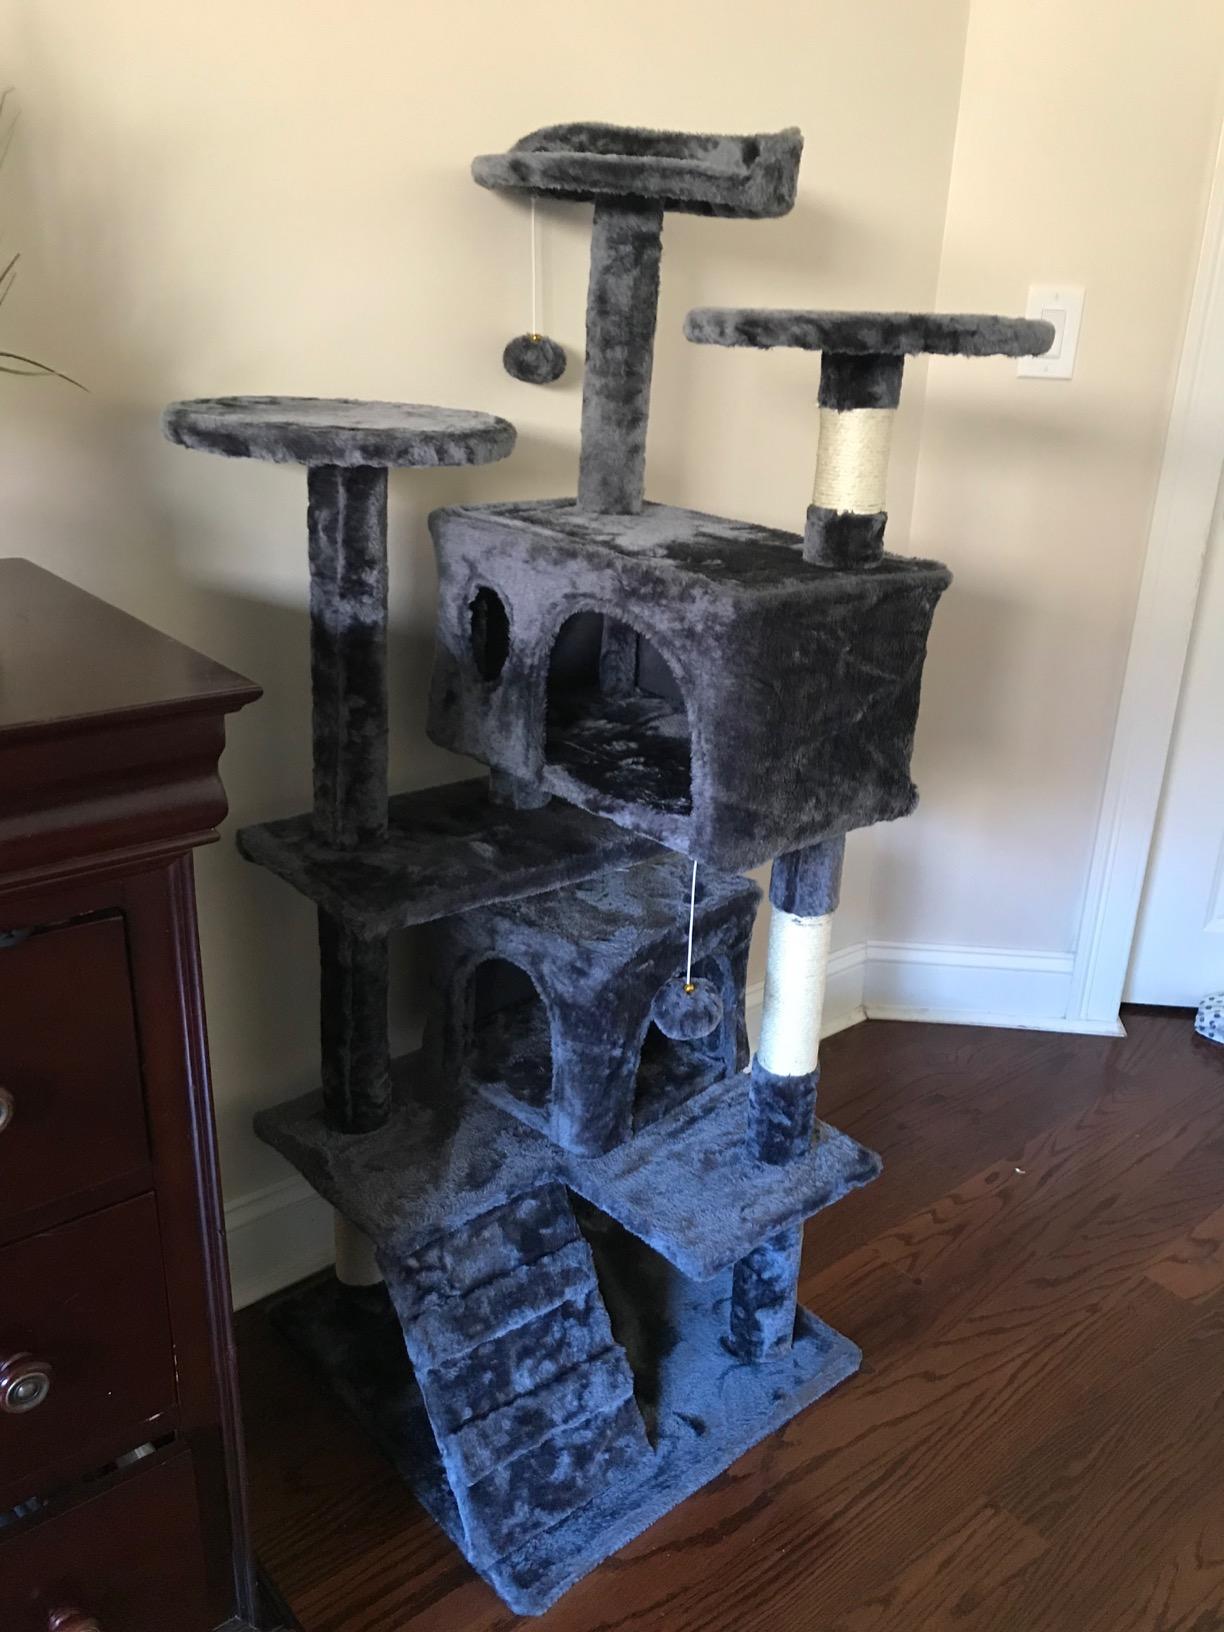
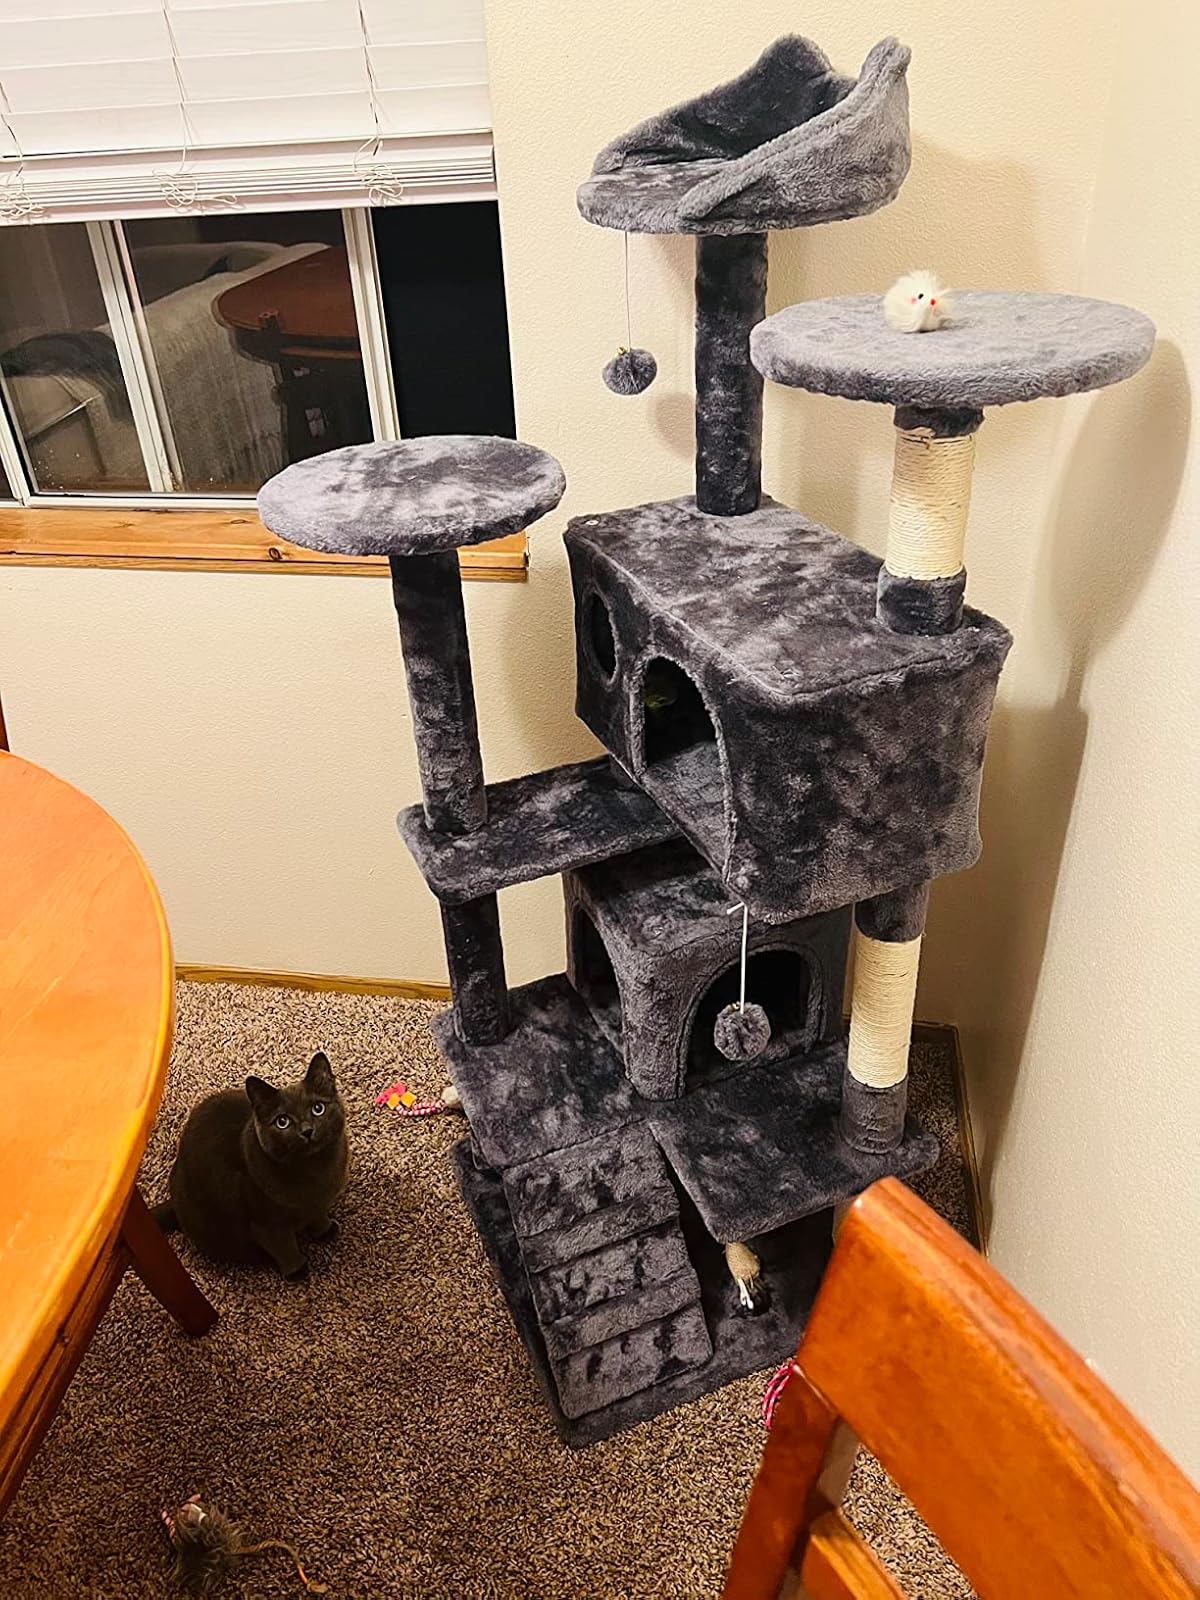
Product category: items_cat tree
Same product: yes